Karl Ferdinand Wimar

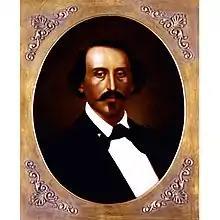
Self portrait

Karl Ferdinand Wimar (also known as Charles Wimar and Carl Wimar; 20 February 1828 – 28 November 1862), was a German-American painter who concentrated on Native Americans in the West and the great herds of buffalo.